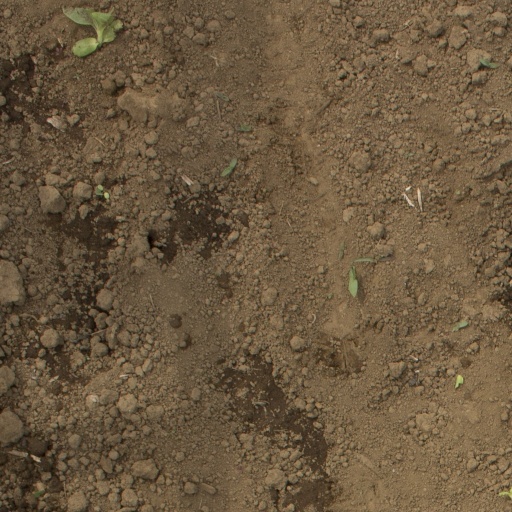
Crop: Jerusalem artichoke